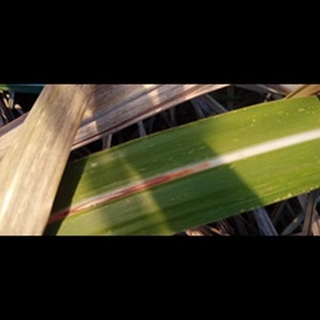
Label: sugarcane_red_rot